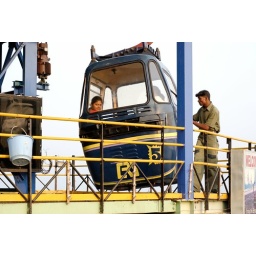
A new cable car is running to the hill top of Kailashagiri. A nice evening spot in the city.